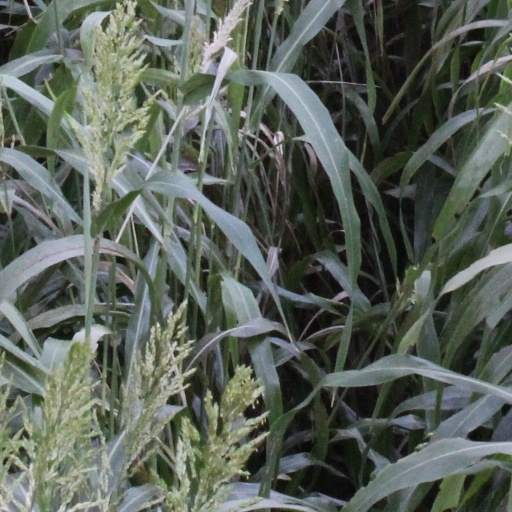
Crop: sorghum